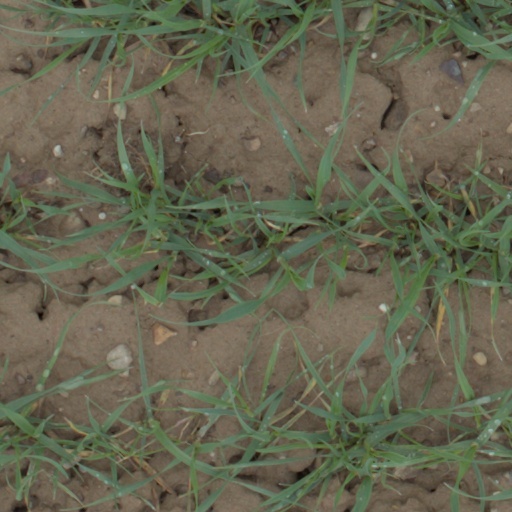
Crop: wheat